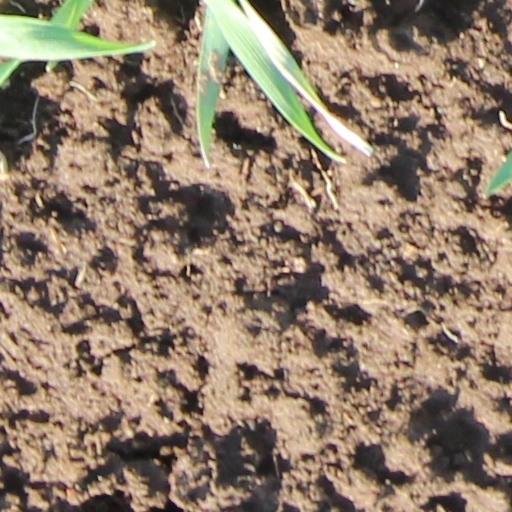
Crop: wheat